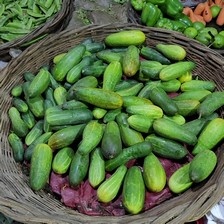
Label: cucumber